Henry Hermand

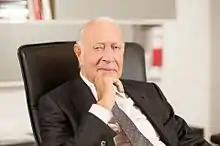
Henry Hermand in 2014

Henry Hermand (11 July 1924 – 6 November 2016) was a French businessman, media executive and political adviser. He was the founder of Progest, a developer of shopping centres in Europe, North Africa and Sub-Saharan Africa, which he sold to Klépierre in 2006. He was a co-founder of Terra Nova, a think tank with ties to the Socialist Party. He was also a benefactor and mentor to President Emmanuel Macron.